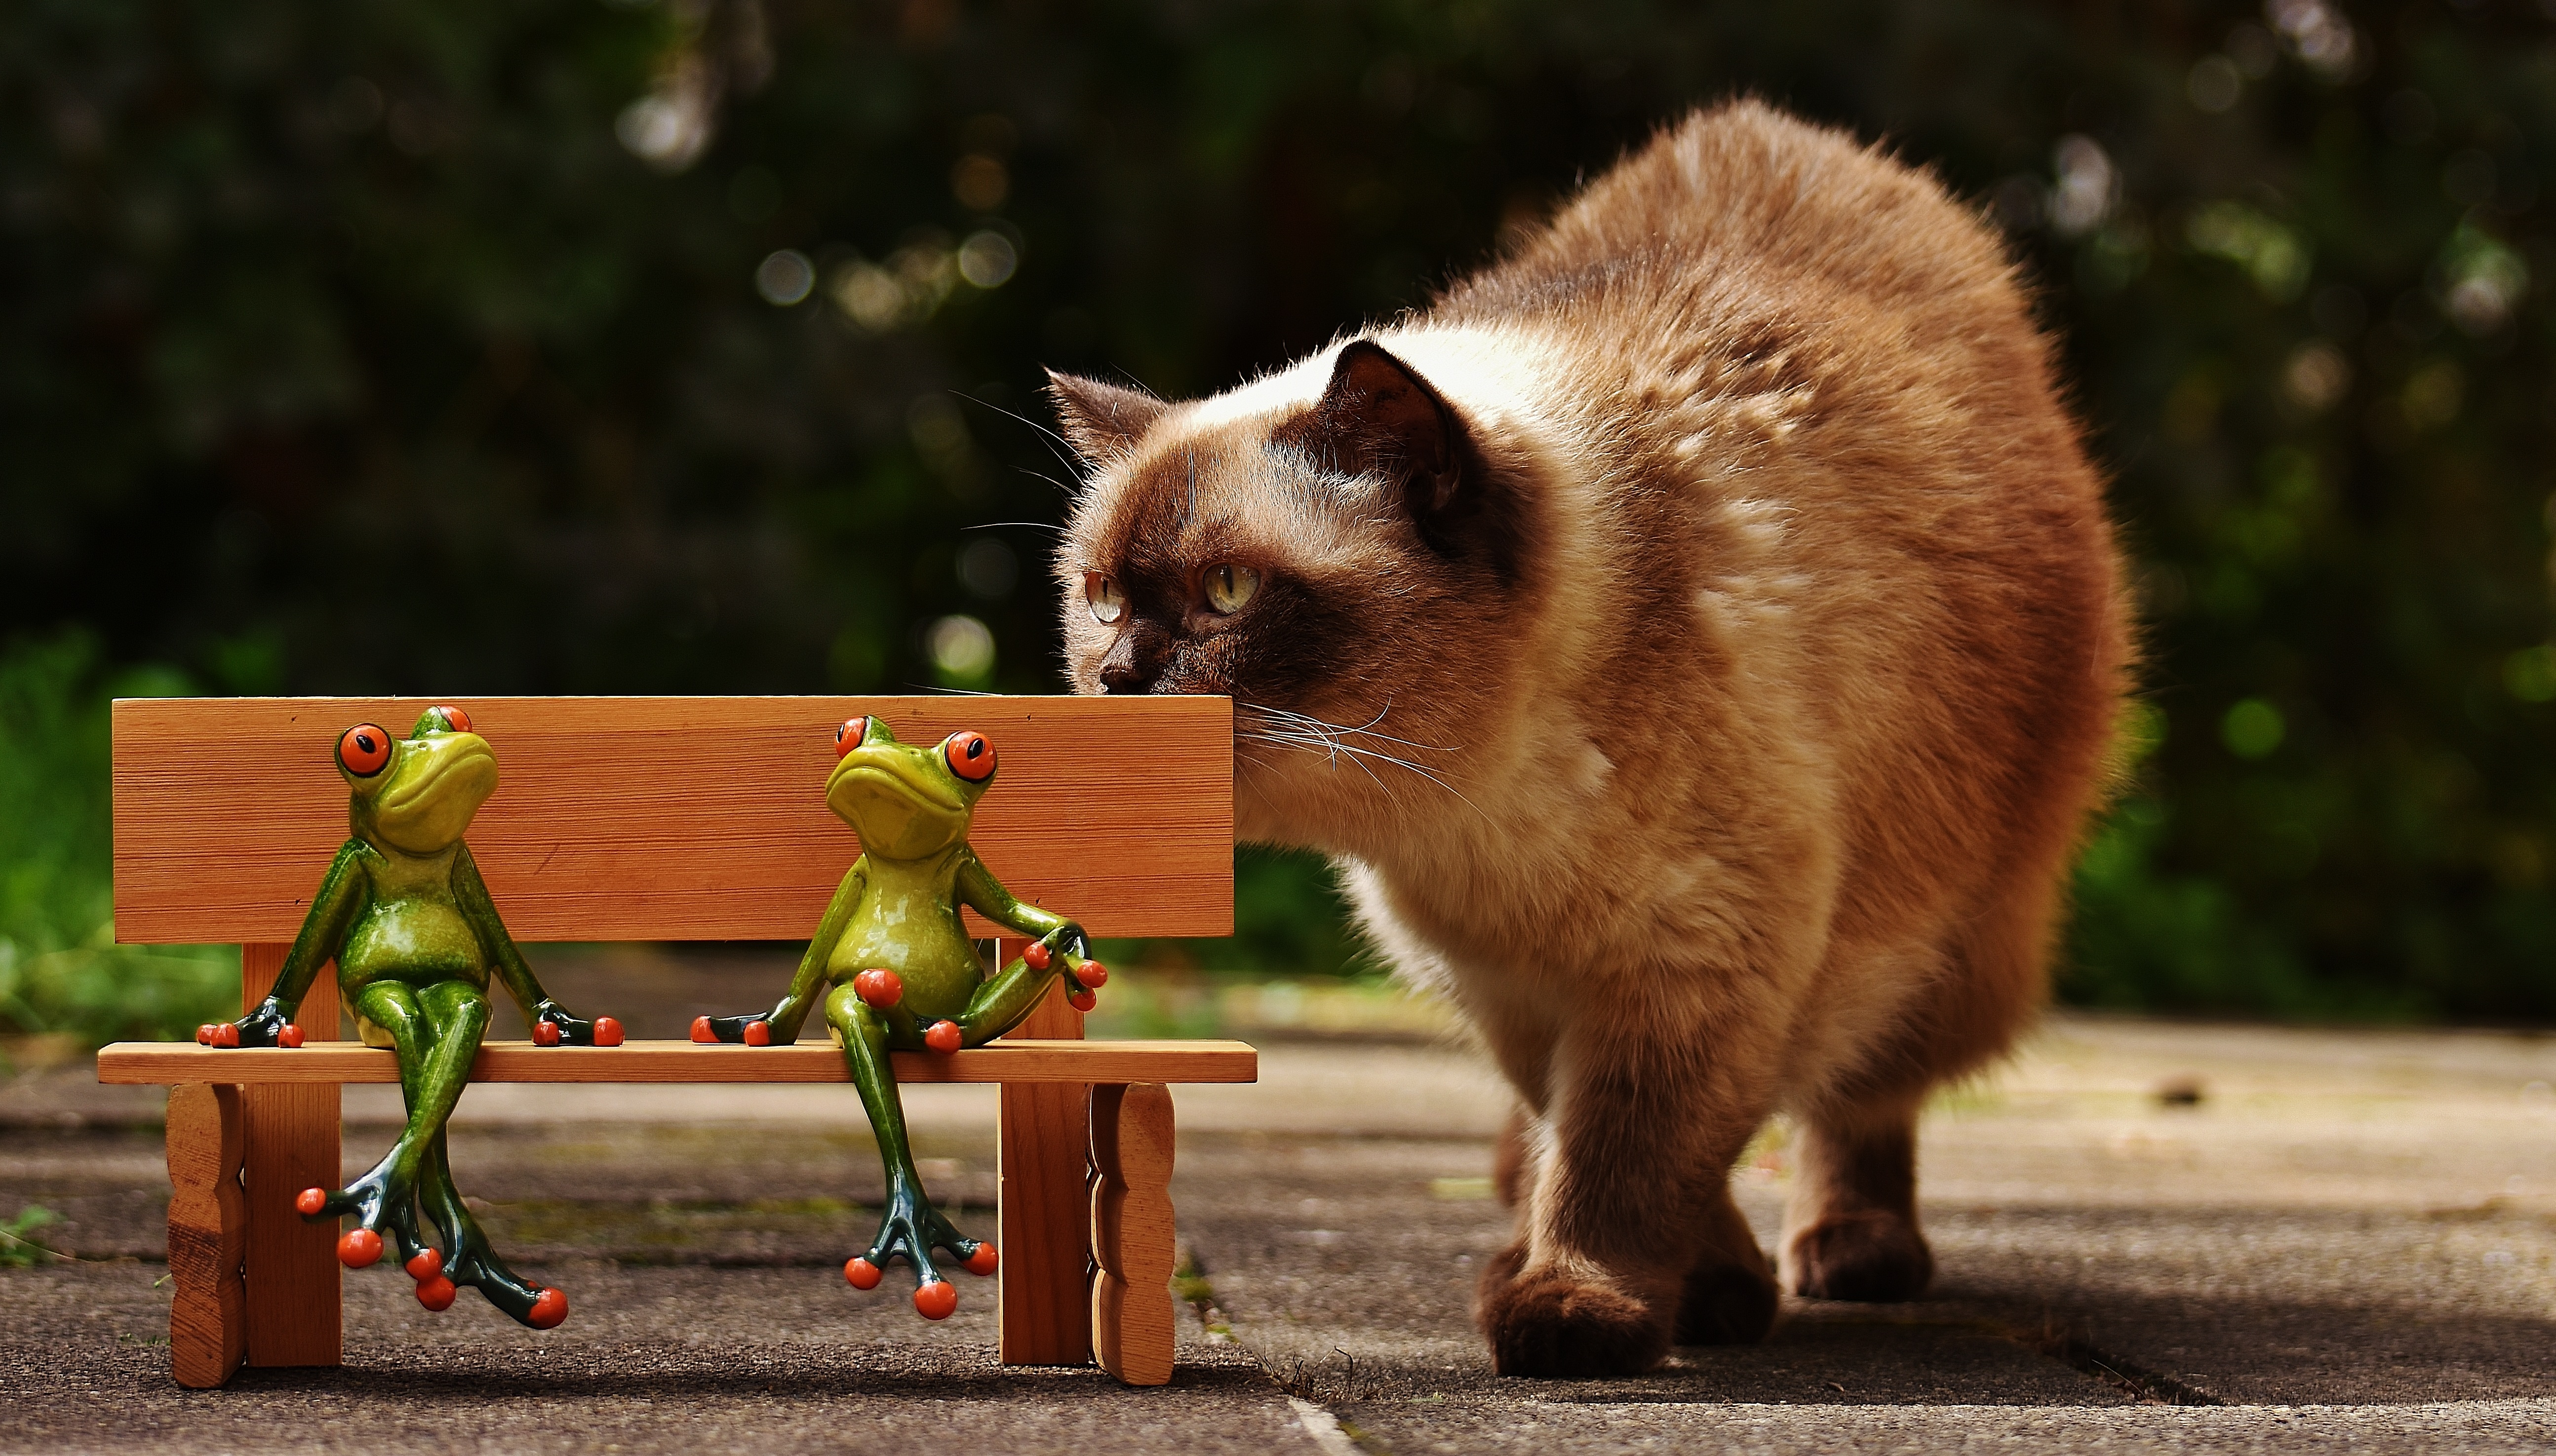
bench, cute, kitten, cat, mammal, rest, fauna, sit, whiskers, bank, fun, friends, vertebrate, funny, are, break, curious, for two, frogs, small to medium sized cats